South African Class GM 4-8-2+2-8-4

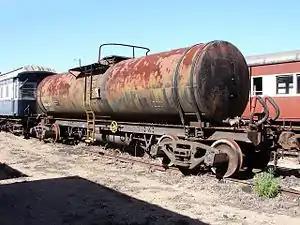
Class GM's Type X-17 water tender

Their Type X-17 water tenders had a capacity. In spite of initial criticisms and doubts, the unusual arrangement of water tenders which had earlier only been seen on the Kitson-Meyer locomotives of the Cape Government Railways and Central South African Railways in 1903 and 1904, proved to be very effective and was later repeated upon the introduction of the Classes GMA and GO Garratts. Photographs from the 1940s show the original water tenders with a traditional high turret, later modified to a low flat-topped turret with a hinged hatch and a curved handrail across the tank barrel.